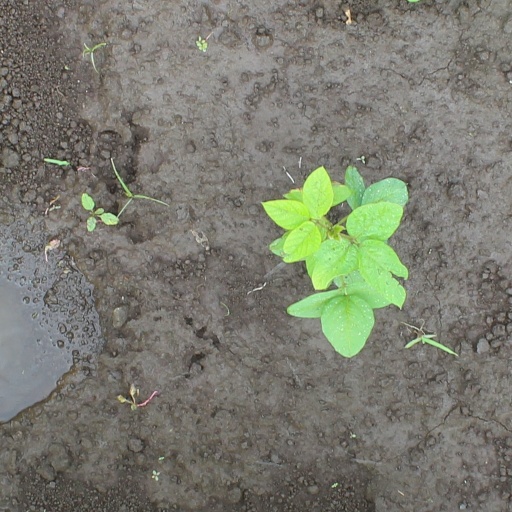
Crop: soybean